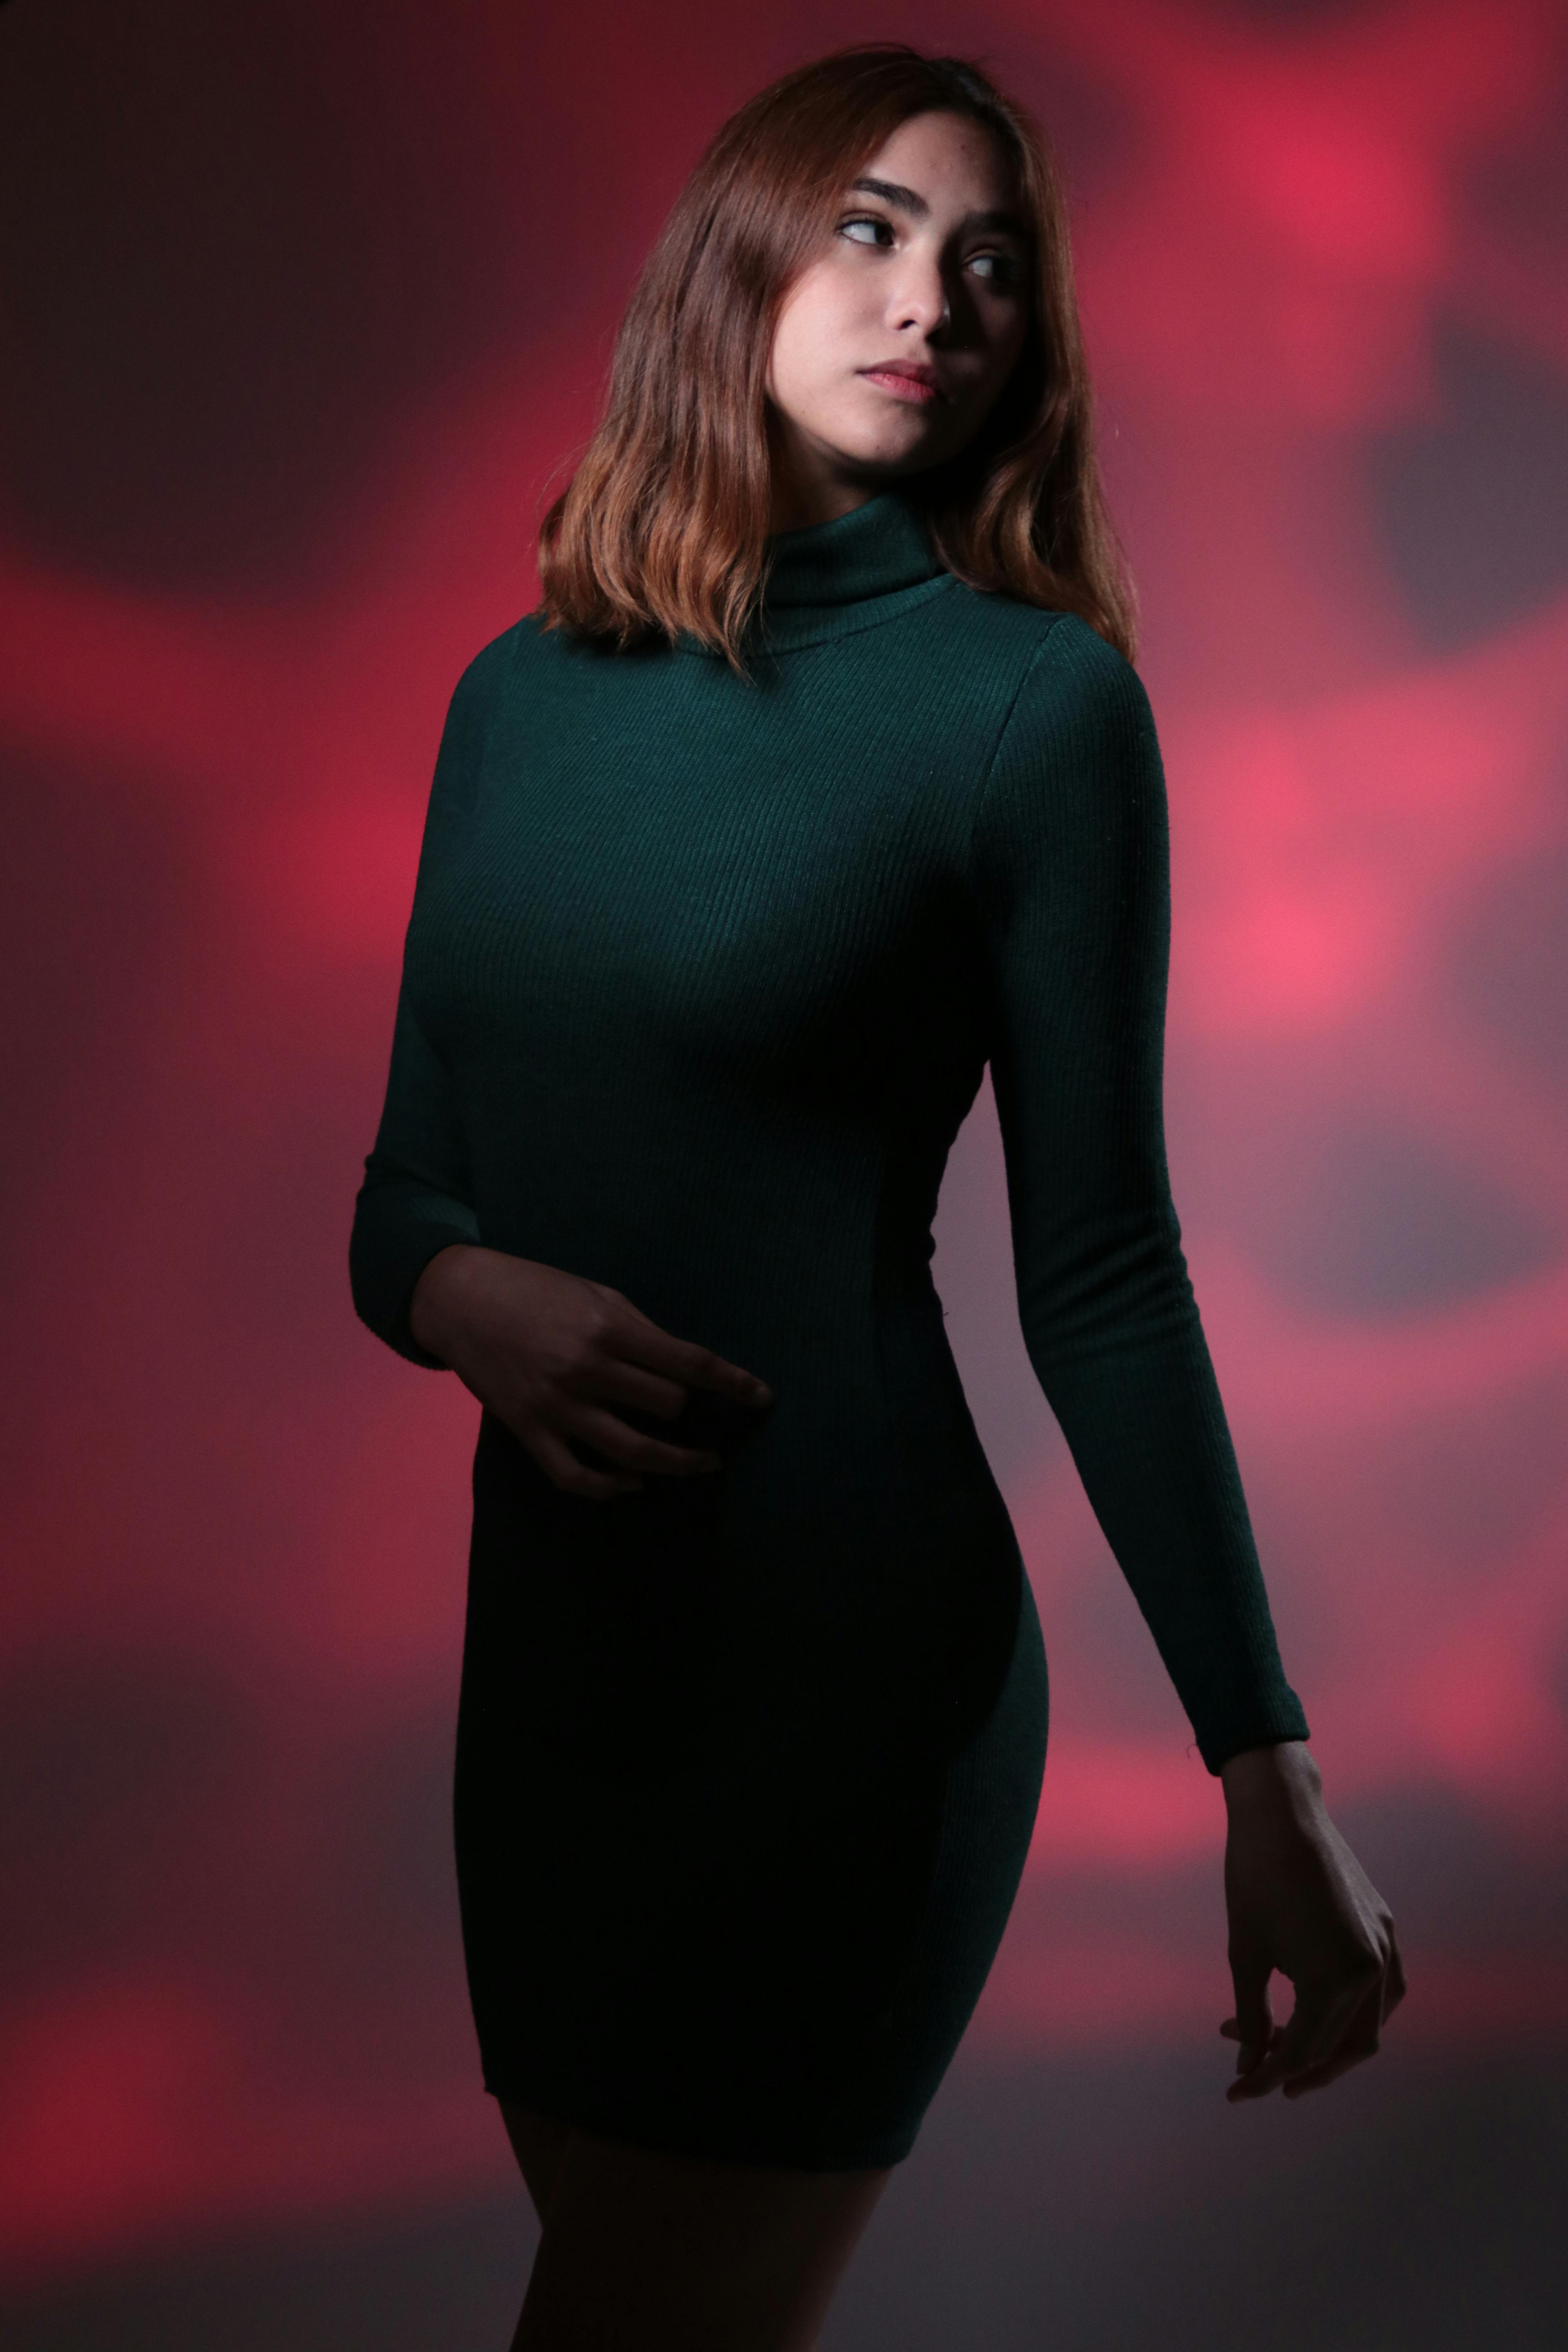
woman, sleeve, shoulder, beauty, fashion, black, long hair, fashion model, elbow, waist, knee, One piece garment, model, makeover, photo shoot, fashion design, Sheath dress, art model, torso, layered hair, day dress, abdomen, long sleeved t shirt, stomach, tights, portrait photography, cocktail dress, little black dress